Mogoeng Mogoeng

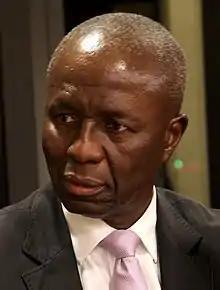
Deputy Chief Justice Dikgang Moseneke, Mogoeng's perceived rival.

Mogoeng was one of the Constitutional Court's most junior members, having been appointed to it less than two years earlier, and having been a relative unknown at one of the smallest High Court divisions prior to that. Besides his general lack of reported judgments, critics noted that he had failed to recuse himself in "S v Dube", a case where his wife had appeared as the state prosecutor.